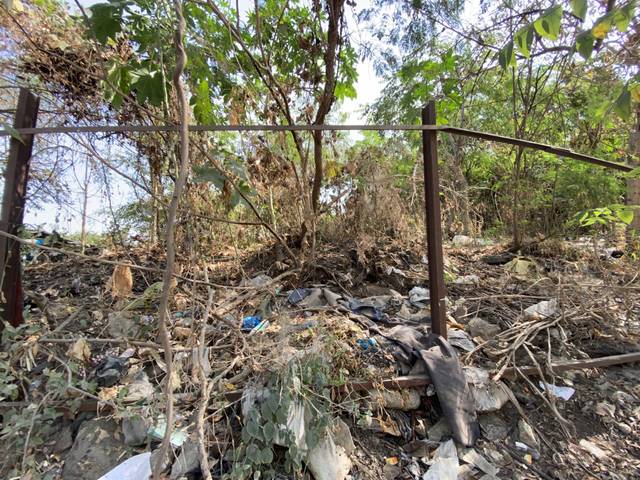
Region: India
Coordinates: 19.07, 72.872